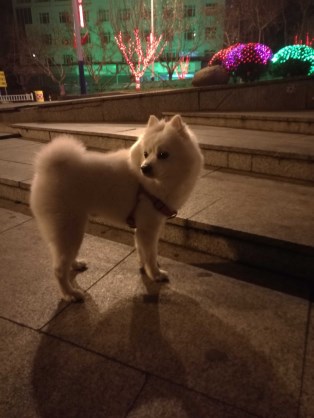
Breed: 253-n000107-Japanese_Spitzes